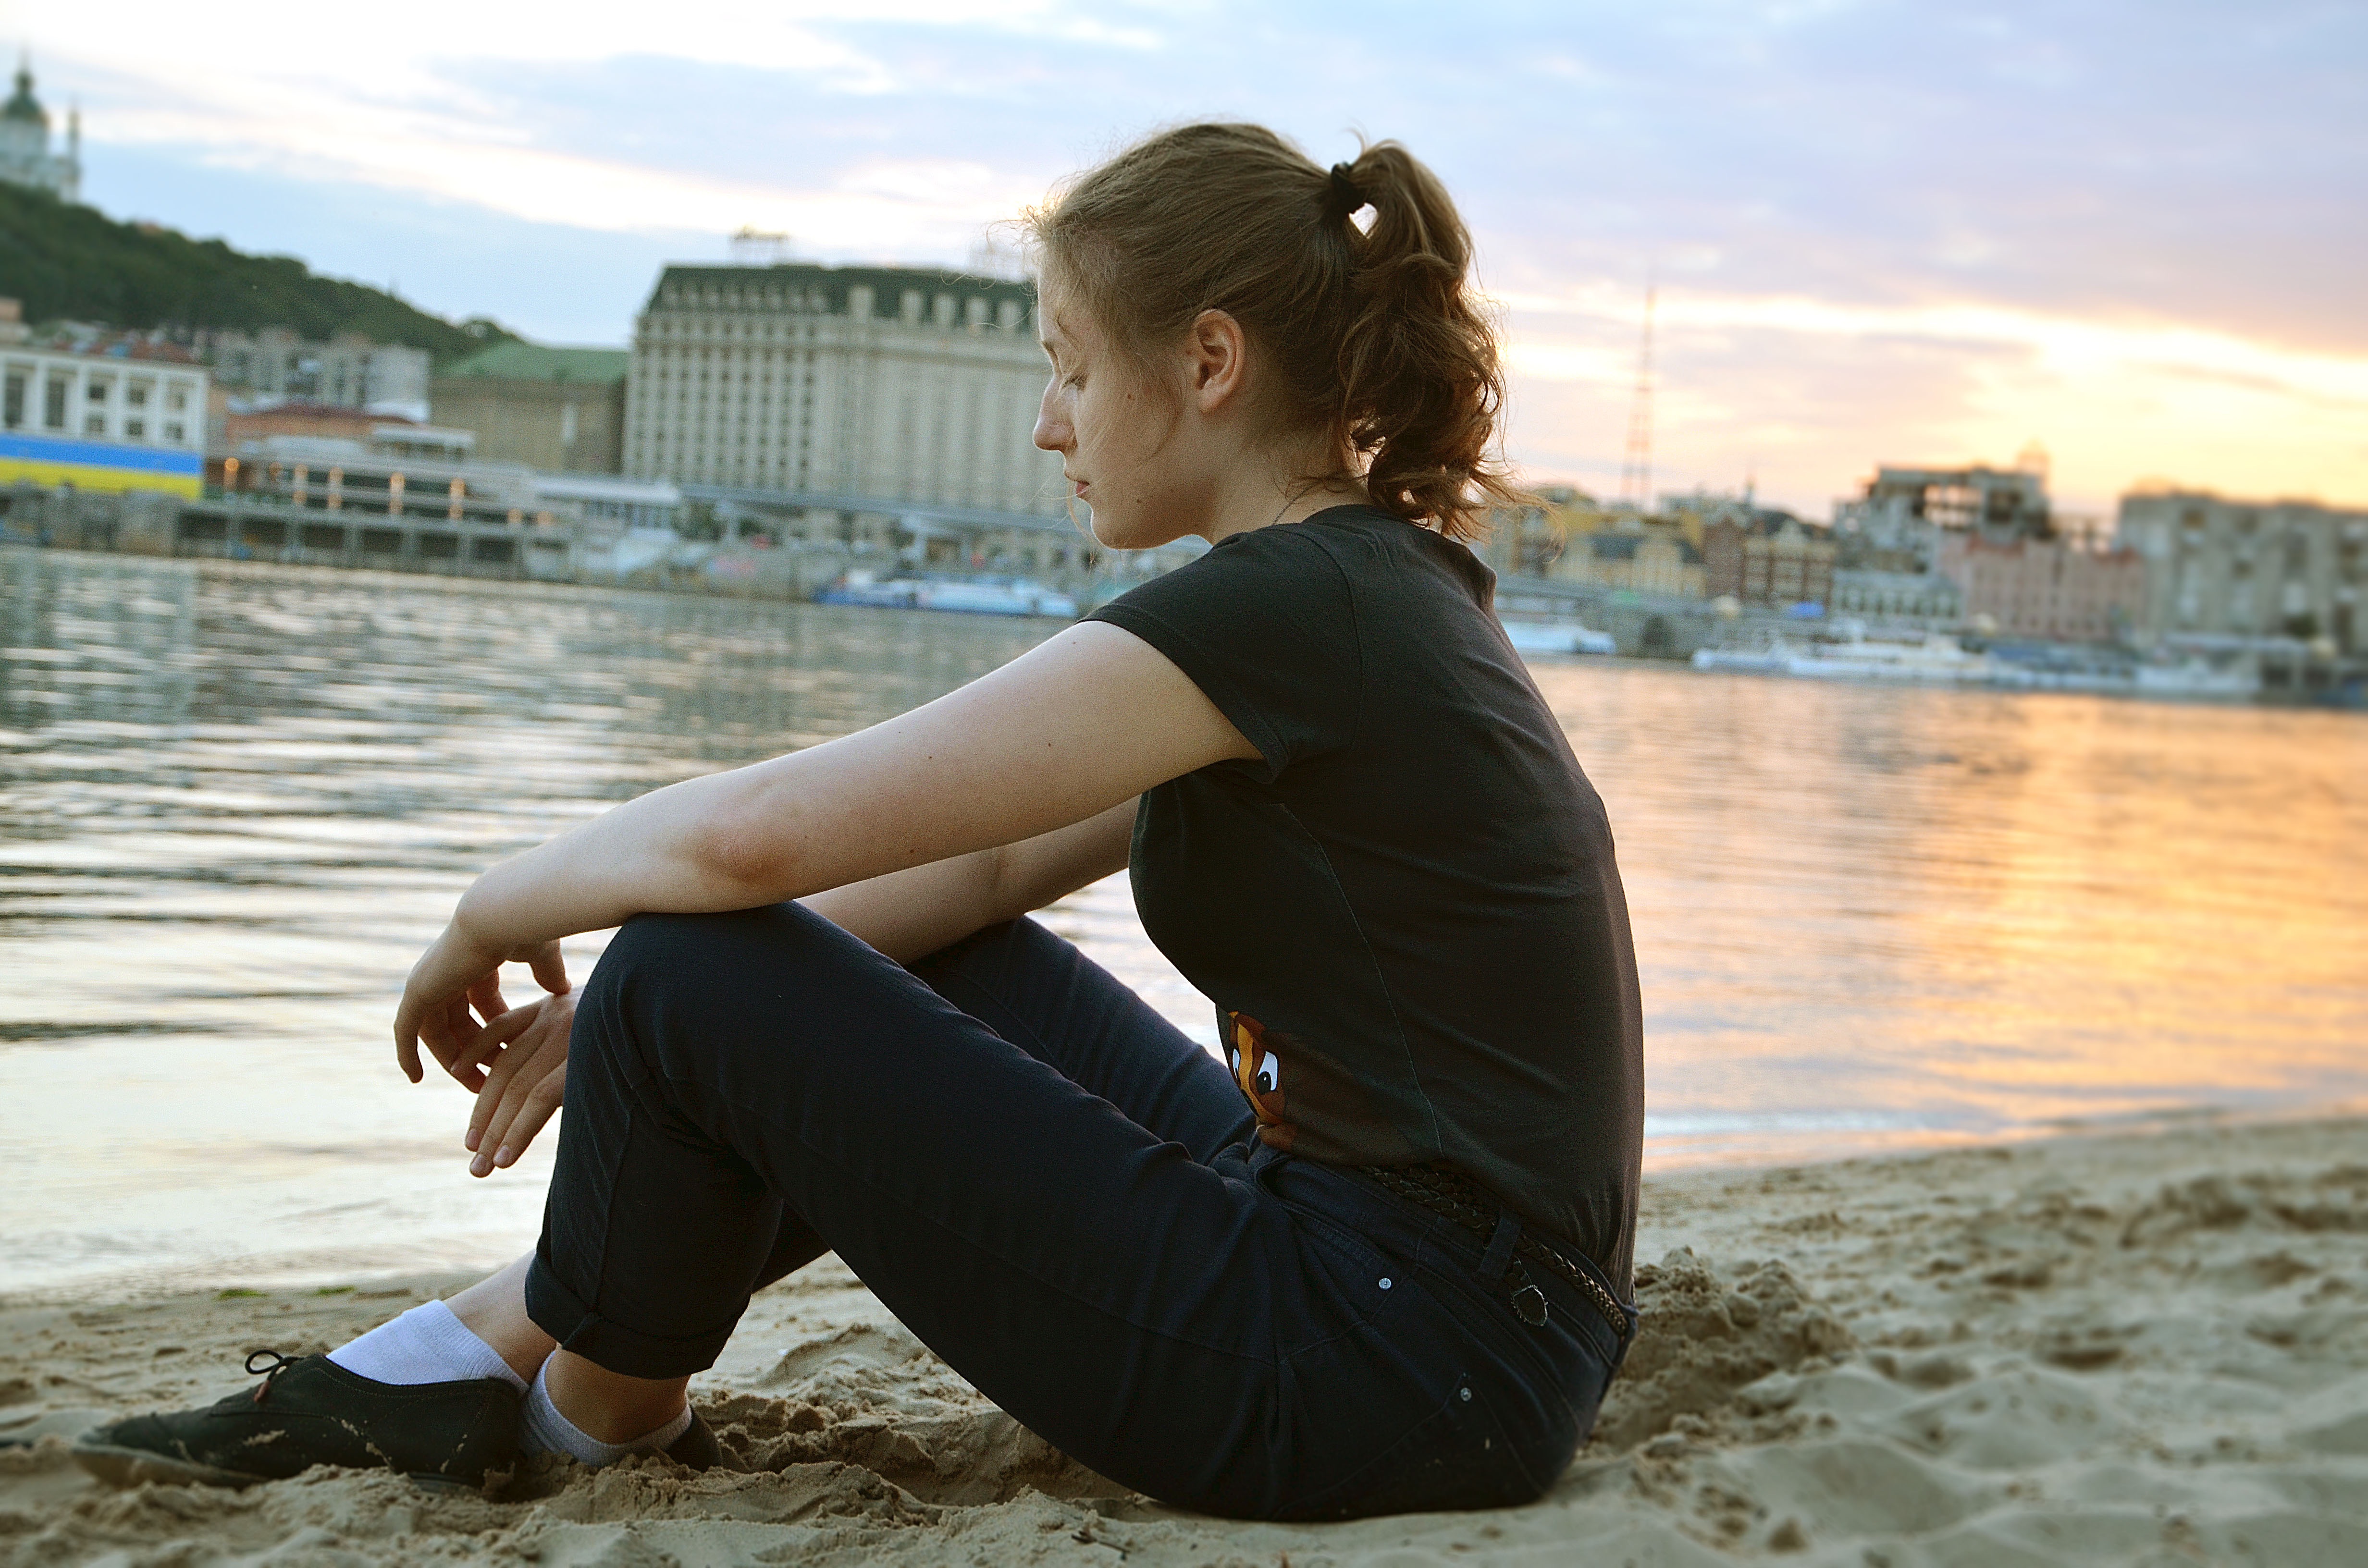
beach, sea, person, girl, sunlight, vacation, leg, model, sitting, beauty, interaction, photo shoot, human positions, human action, physical fitness